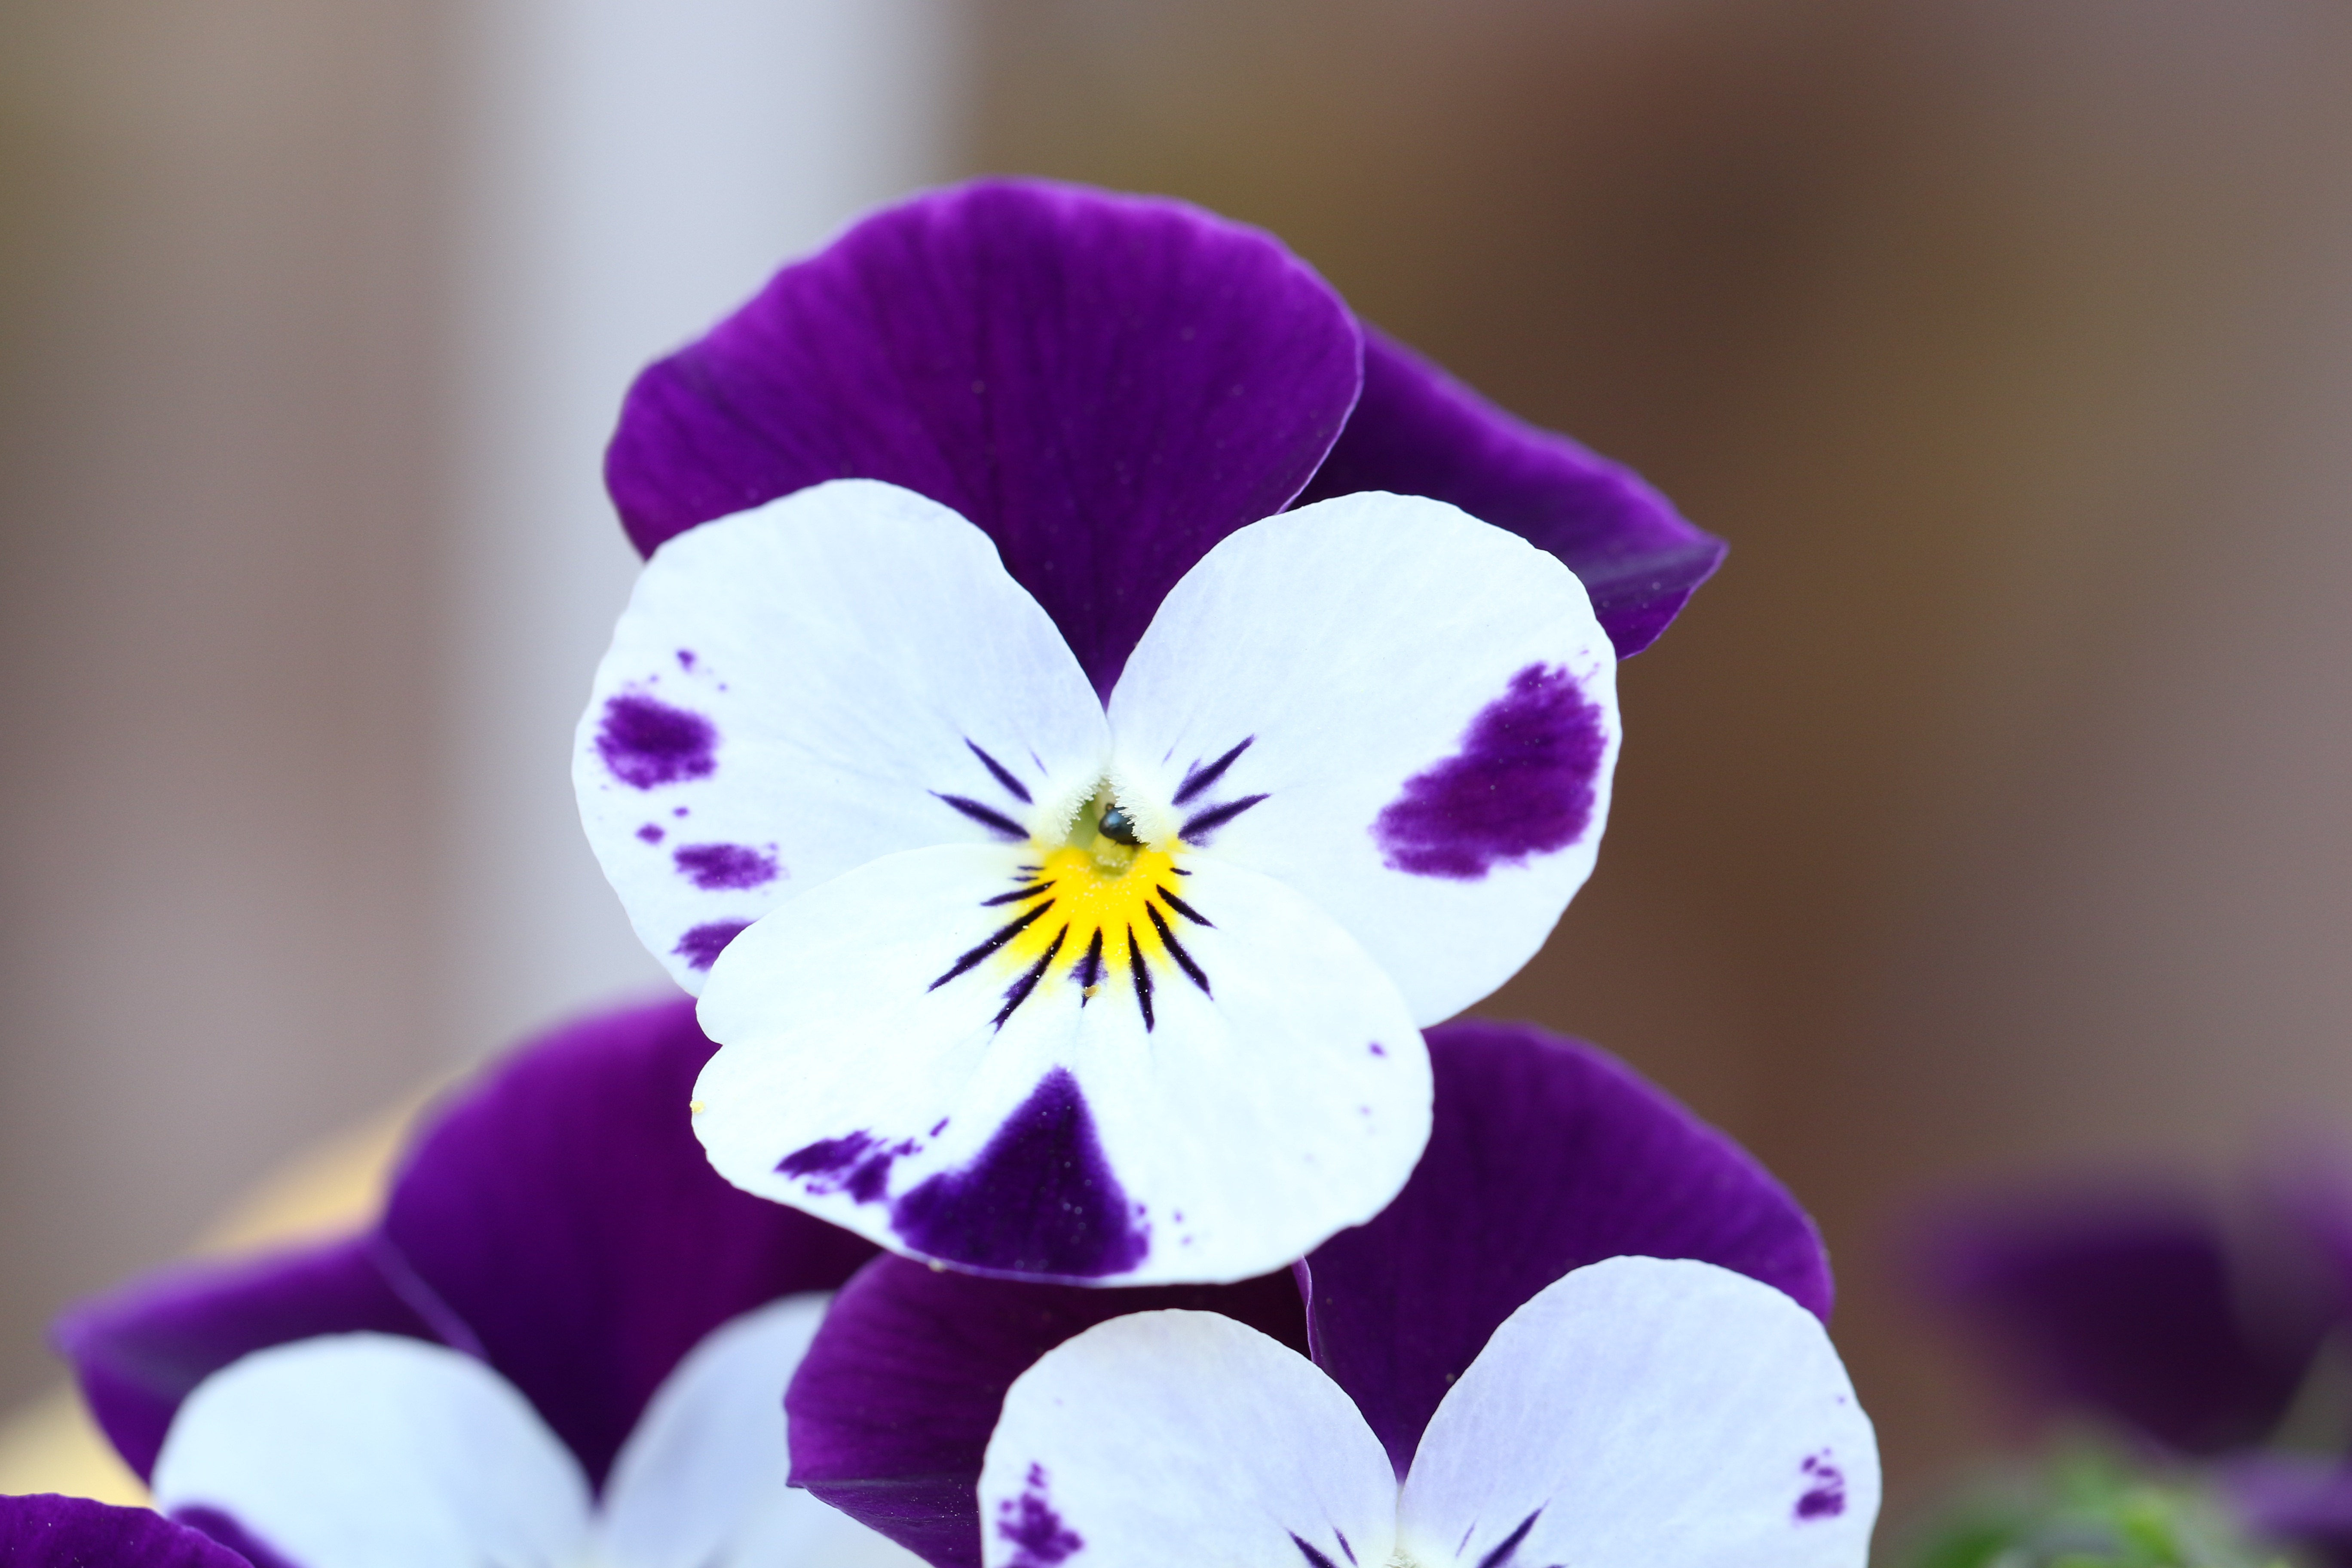
blossom, plant, white, flower, purple, petal, pollination, spring, macro, botany, garden, closeup, flora, wildflower, close up, eye, violet, worm, viola, pansies, macro photography, pansy, flowering plant, the petals, the beetle, two year plant, land plant, violet family